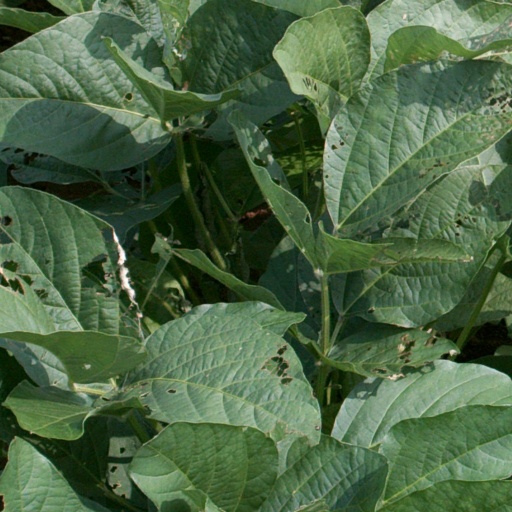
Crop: soybean